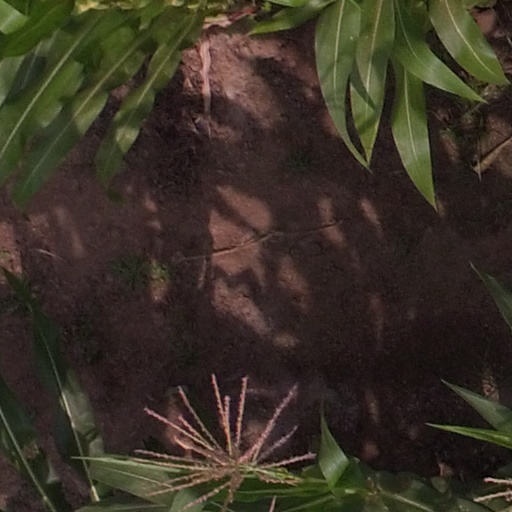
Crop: maize; corn